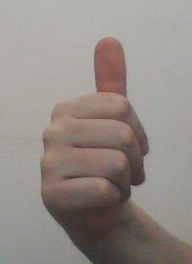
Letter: aleff